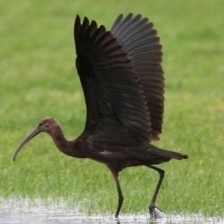
Species: GLOSSY IBIS
Scientific name: PLEGADIS FALCINELLUS